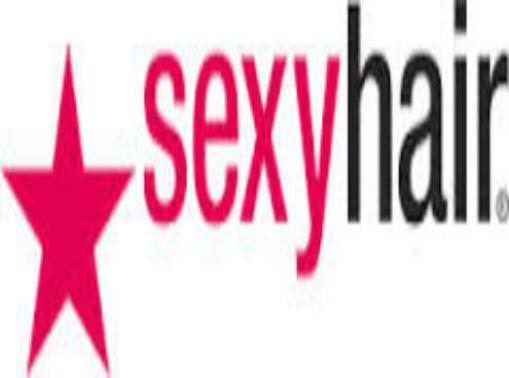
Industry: Necessities